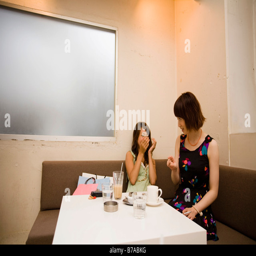
young women laughing while sitting